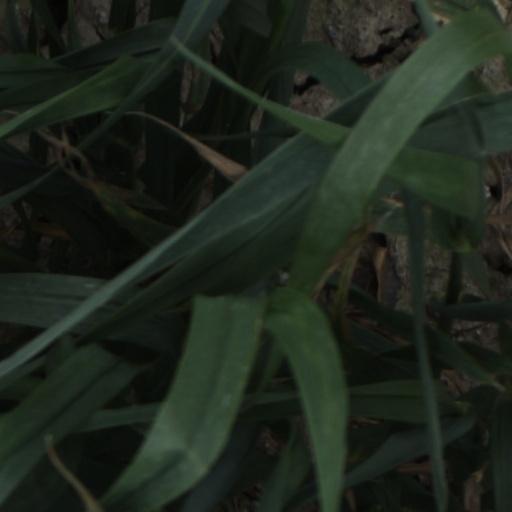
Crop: wheat